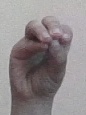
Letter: ha